Mau Forest

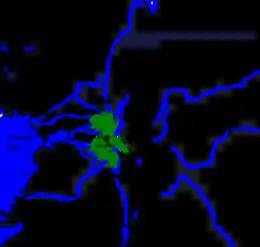
The Mau forest and some of the rivers originating there.

Mau Forest is a forest complex in the Rift Valley of Kenya. It is the largest indigenous montane forest in East Africa. The Mau Forest complex has an area of .